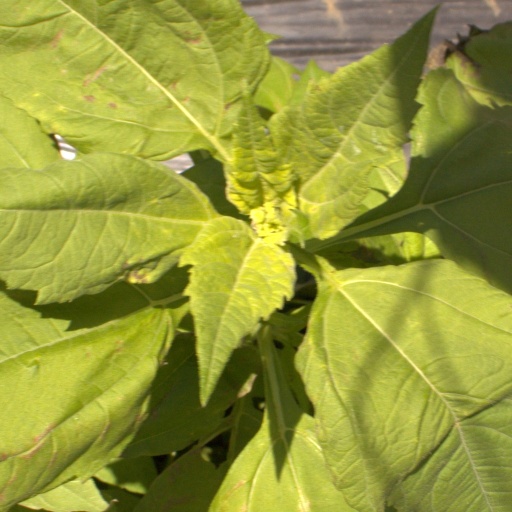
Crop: Jerusalem artichoke